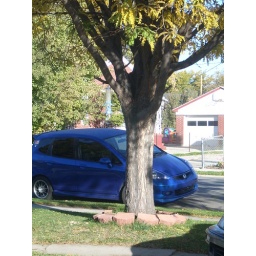
My cute car under our tree.